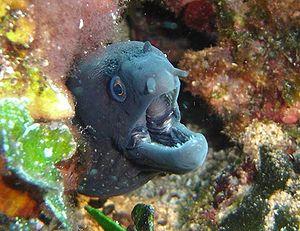
Les Muraeninae sont une sous-famille de poissons téléostéens serpentiformes, de la famille des Muraenidae.
Elopomorpha est un super-ordre des poissons téléostéens qui regroupe des espèces comme les anguilles, les tarpons, le grandgousier-pélican, dont la métamorphose transforme radicalement la larve leptocéphale en un individu morphologiquement très différent.
Le Repaire de la murène, par André Franquin, est la trente-neuvième histoire et le neuvième album de la série Spirou et Fantasio. L'histoire est publiée pour la première fois dans Spirou du nᵒ 871 au nᵒ 904.
Muraenoidei est un sous-ordre de poissons téléostéens serpentiformes.